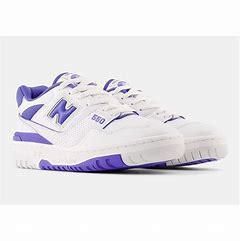
Brand: New
Model: Balance kg New Balance 550